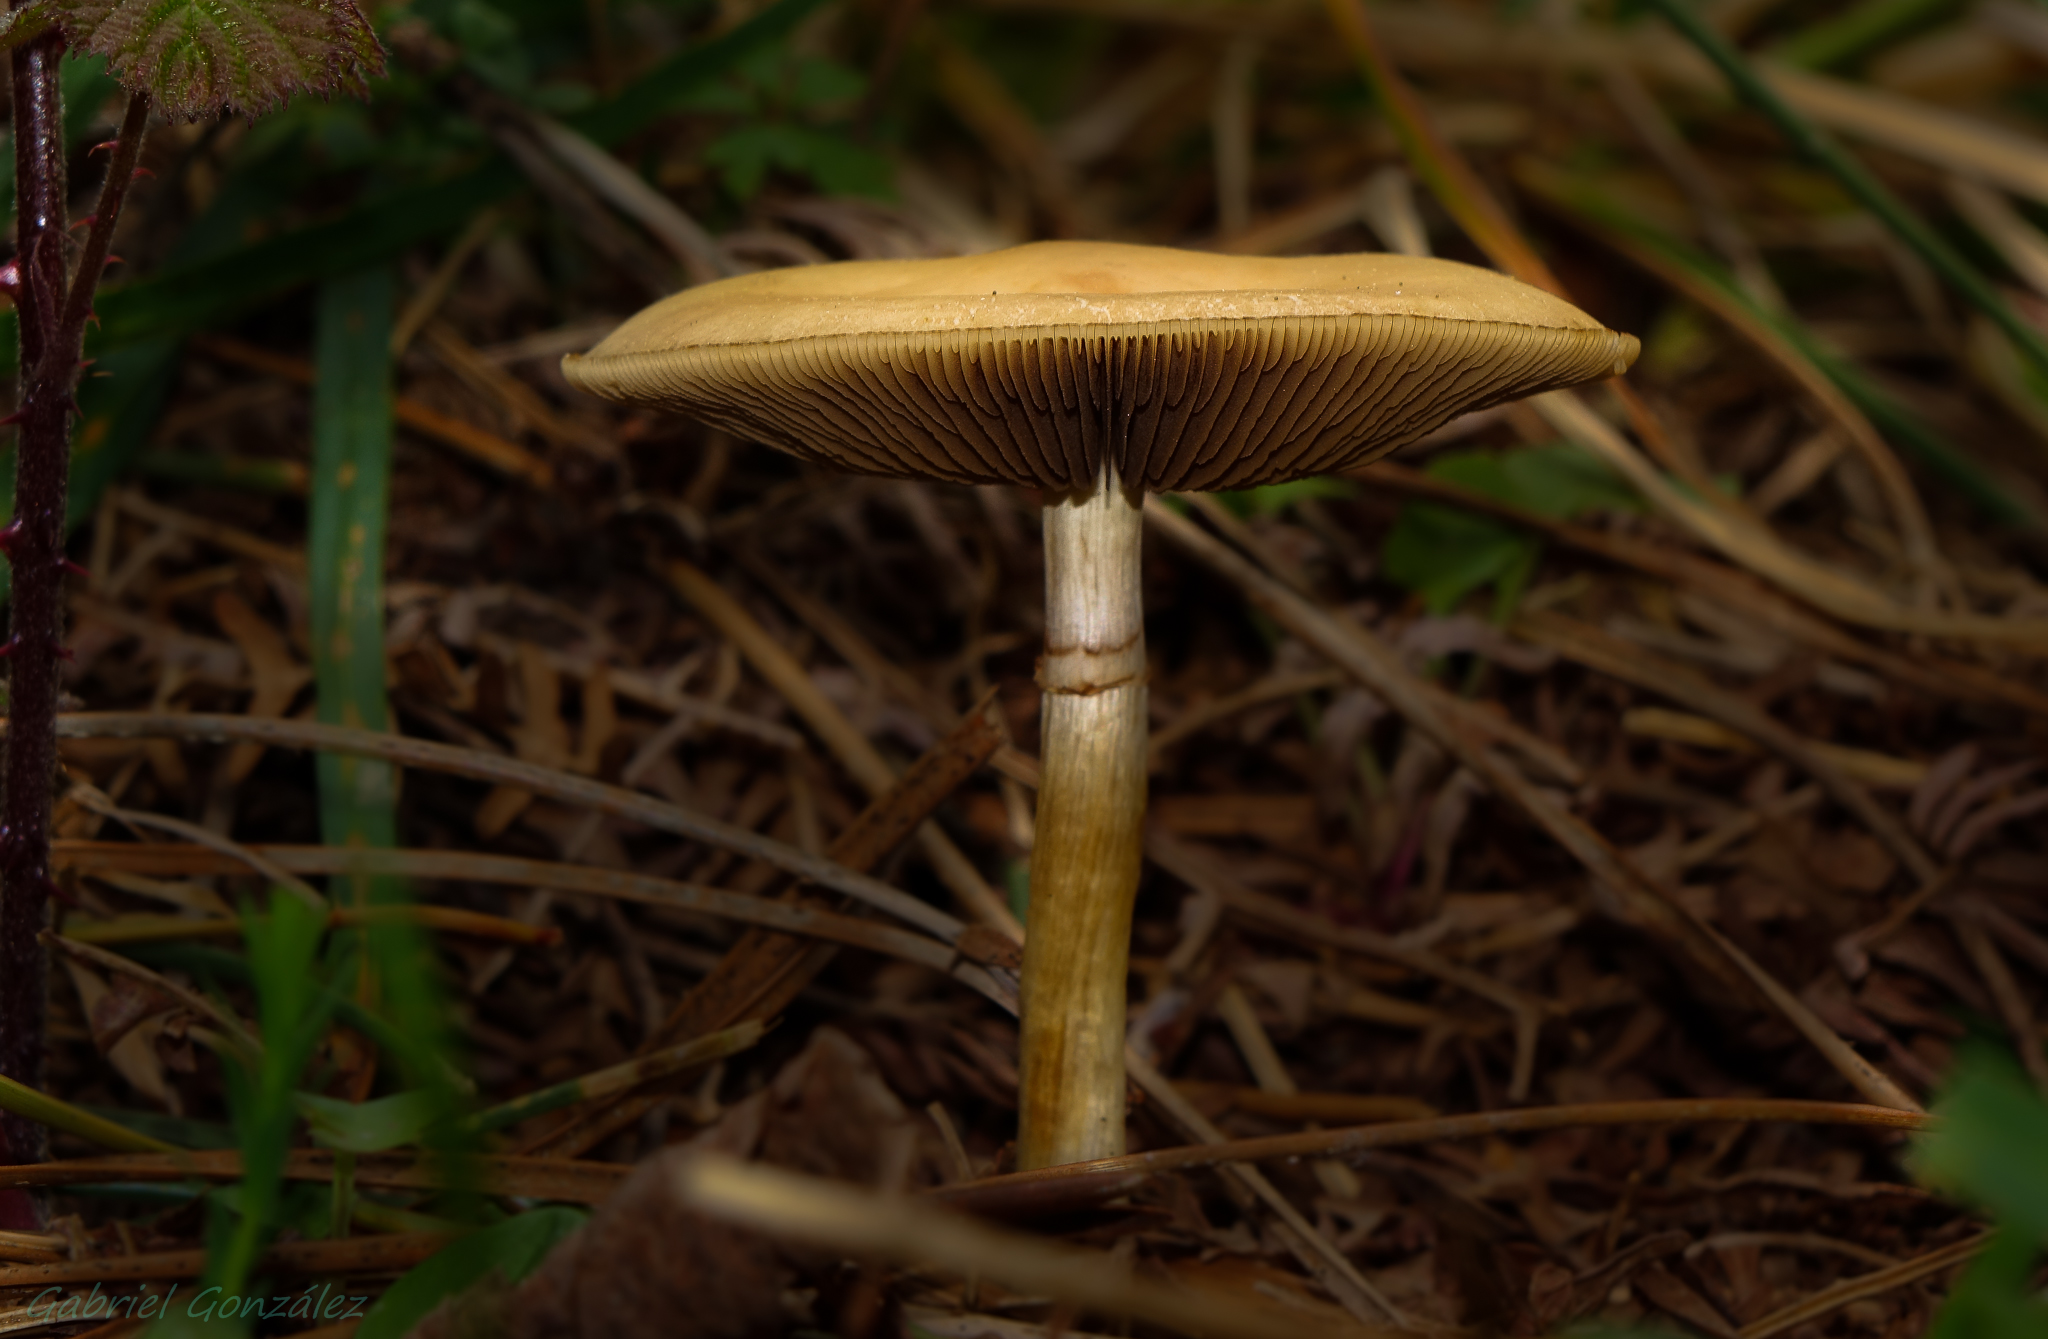
nature, forest, grass, green, macro, autumn, soil, botany, mushroom, flora, fauna, fungus, mushrooms, naturaleza, setas, woodland, habitat, agaric, bolete, ggl1, gaby1, xovesphoto, sonyrx10, rx10, gphoto, xelodegalicia, agaricus, macro photography, matsutake, gabrielcoru a, oyster mushroom, edible mushroom, plant stem, medicinal mushroom, agaricaceae, champignon mushroom, penny bun